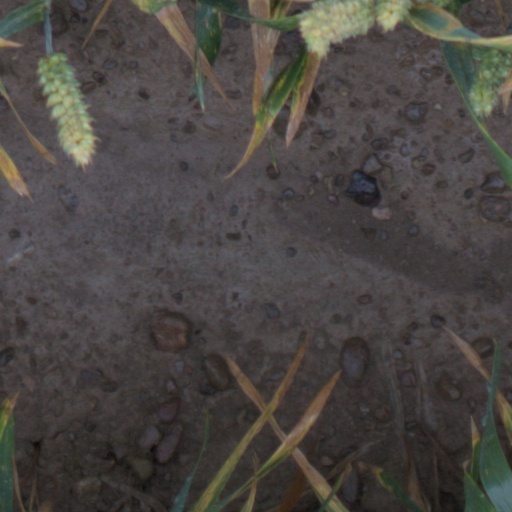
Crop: wheat